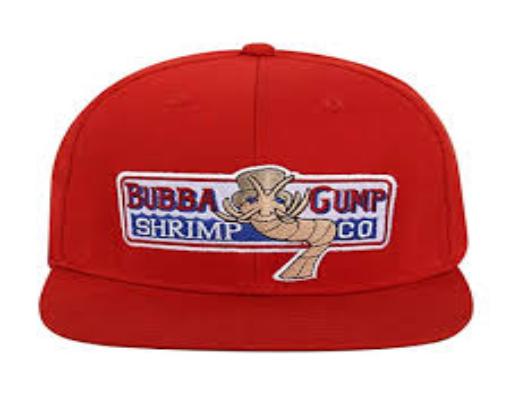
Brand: Bubba Gump Shrimp Company
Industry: Food